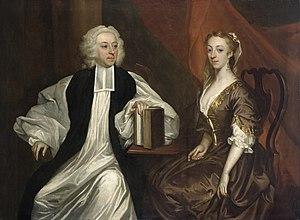
Robert Clayton est un évêque protestant irlandais connu pour son Essai sur l'Esprit.